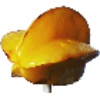
Label: Carambula 1